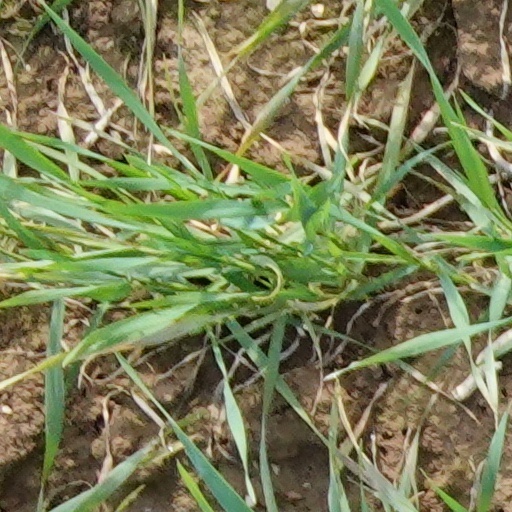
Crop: wheat